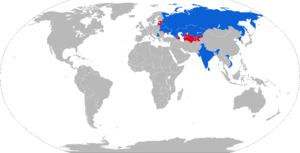
Le RPO-A Shmel est un lance-roquette individuel à munitions thermobariques, classé comme lance-flammes par la Russie. Il est produit par KBP à Toula.